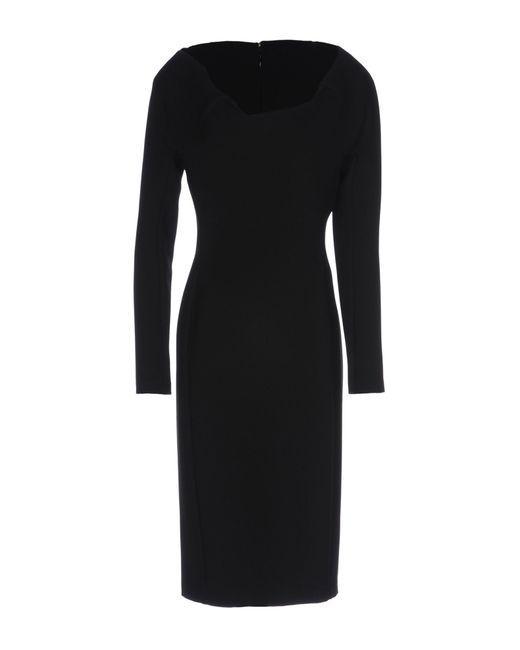
figurbetontes Kleid aus schwarzem Leinen mit weitem Hals und langen Ärmeln